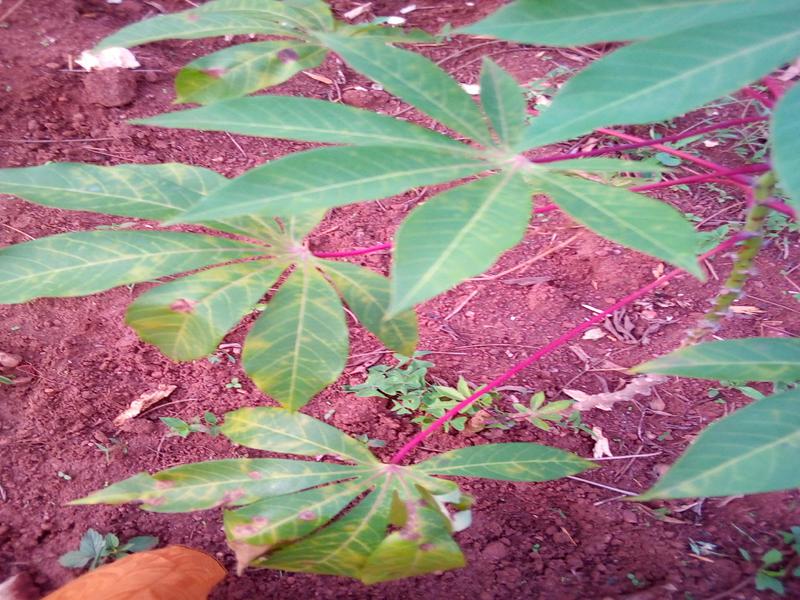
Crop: cassava
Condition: brown_streak_disease